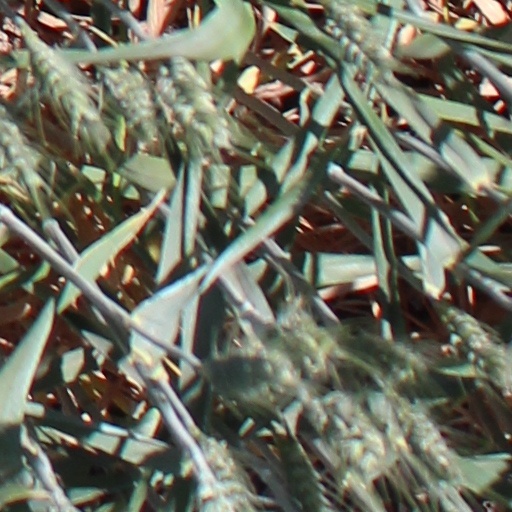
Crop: wheat